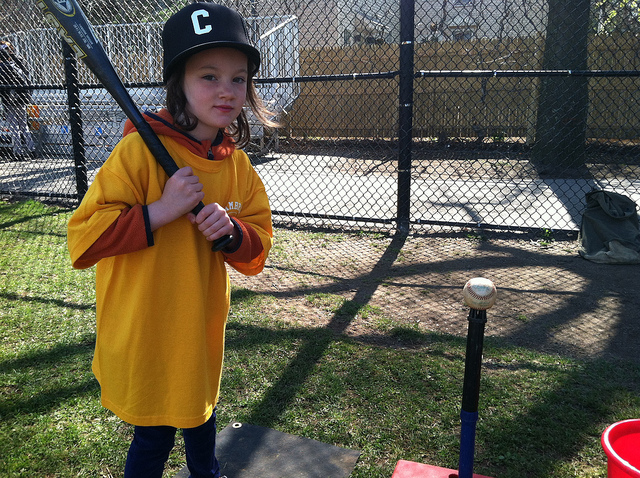
một đứa trẻ đang cầm gậy bóng chày và đứng cạnh quả bóng ở trên cái trụ